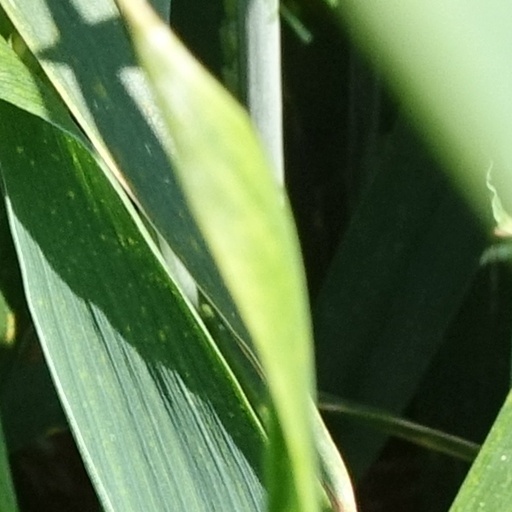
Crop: wheat